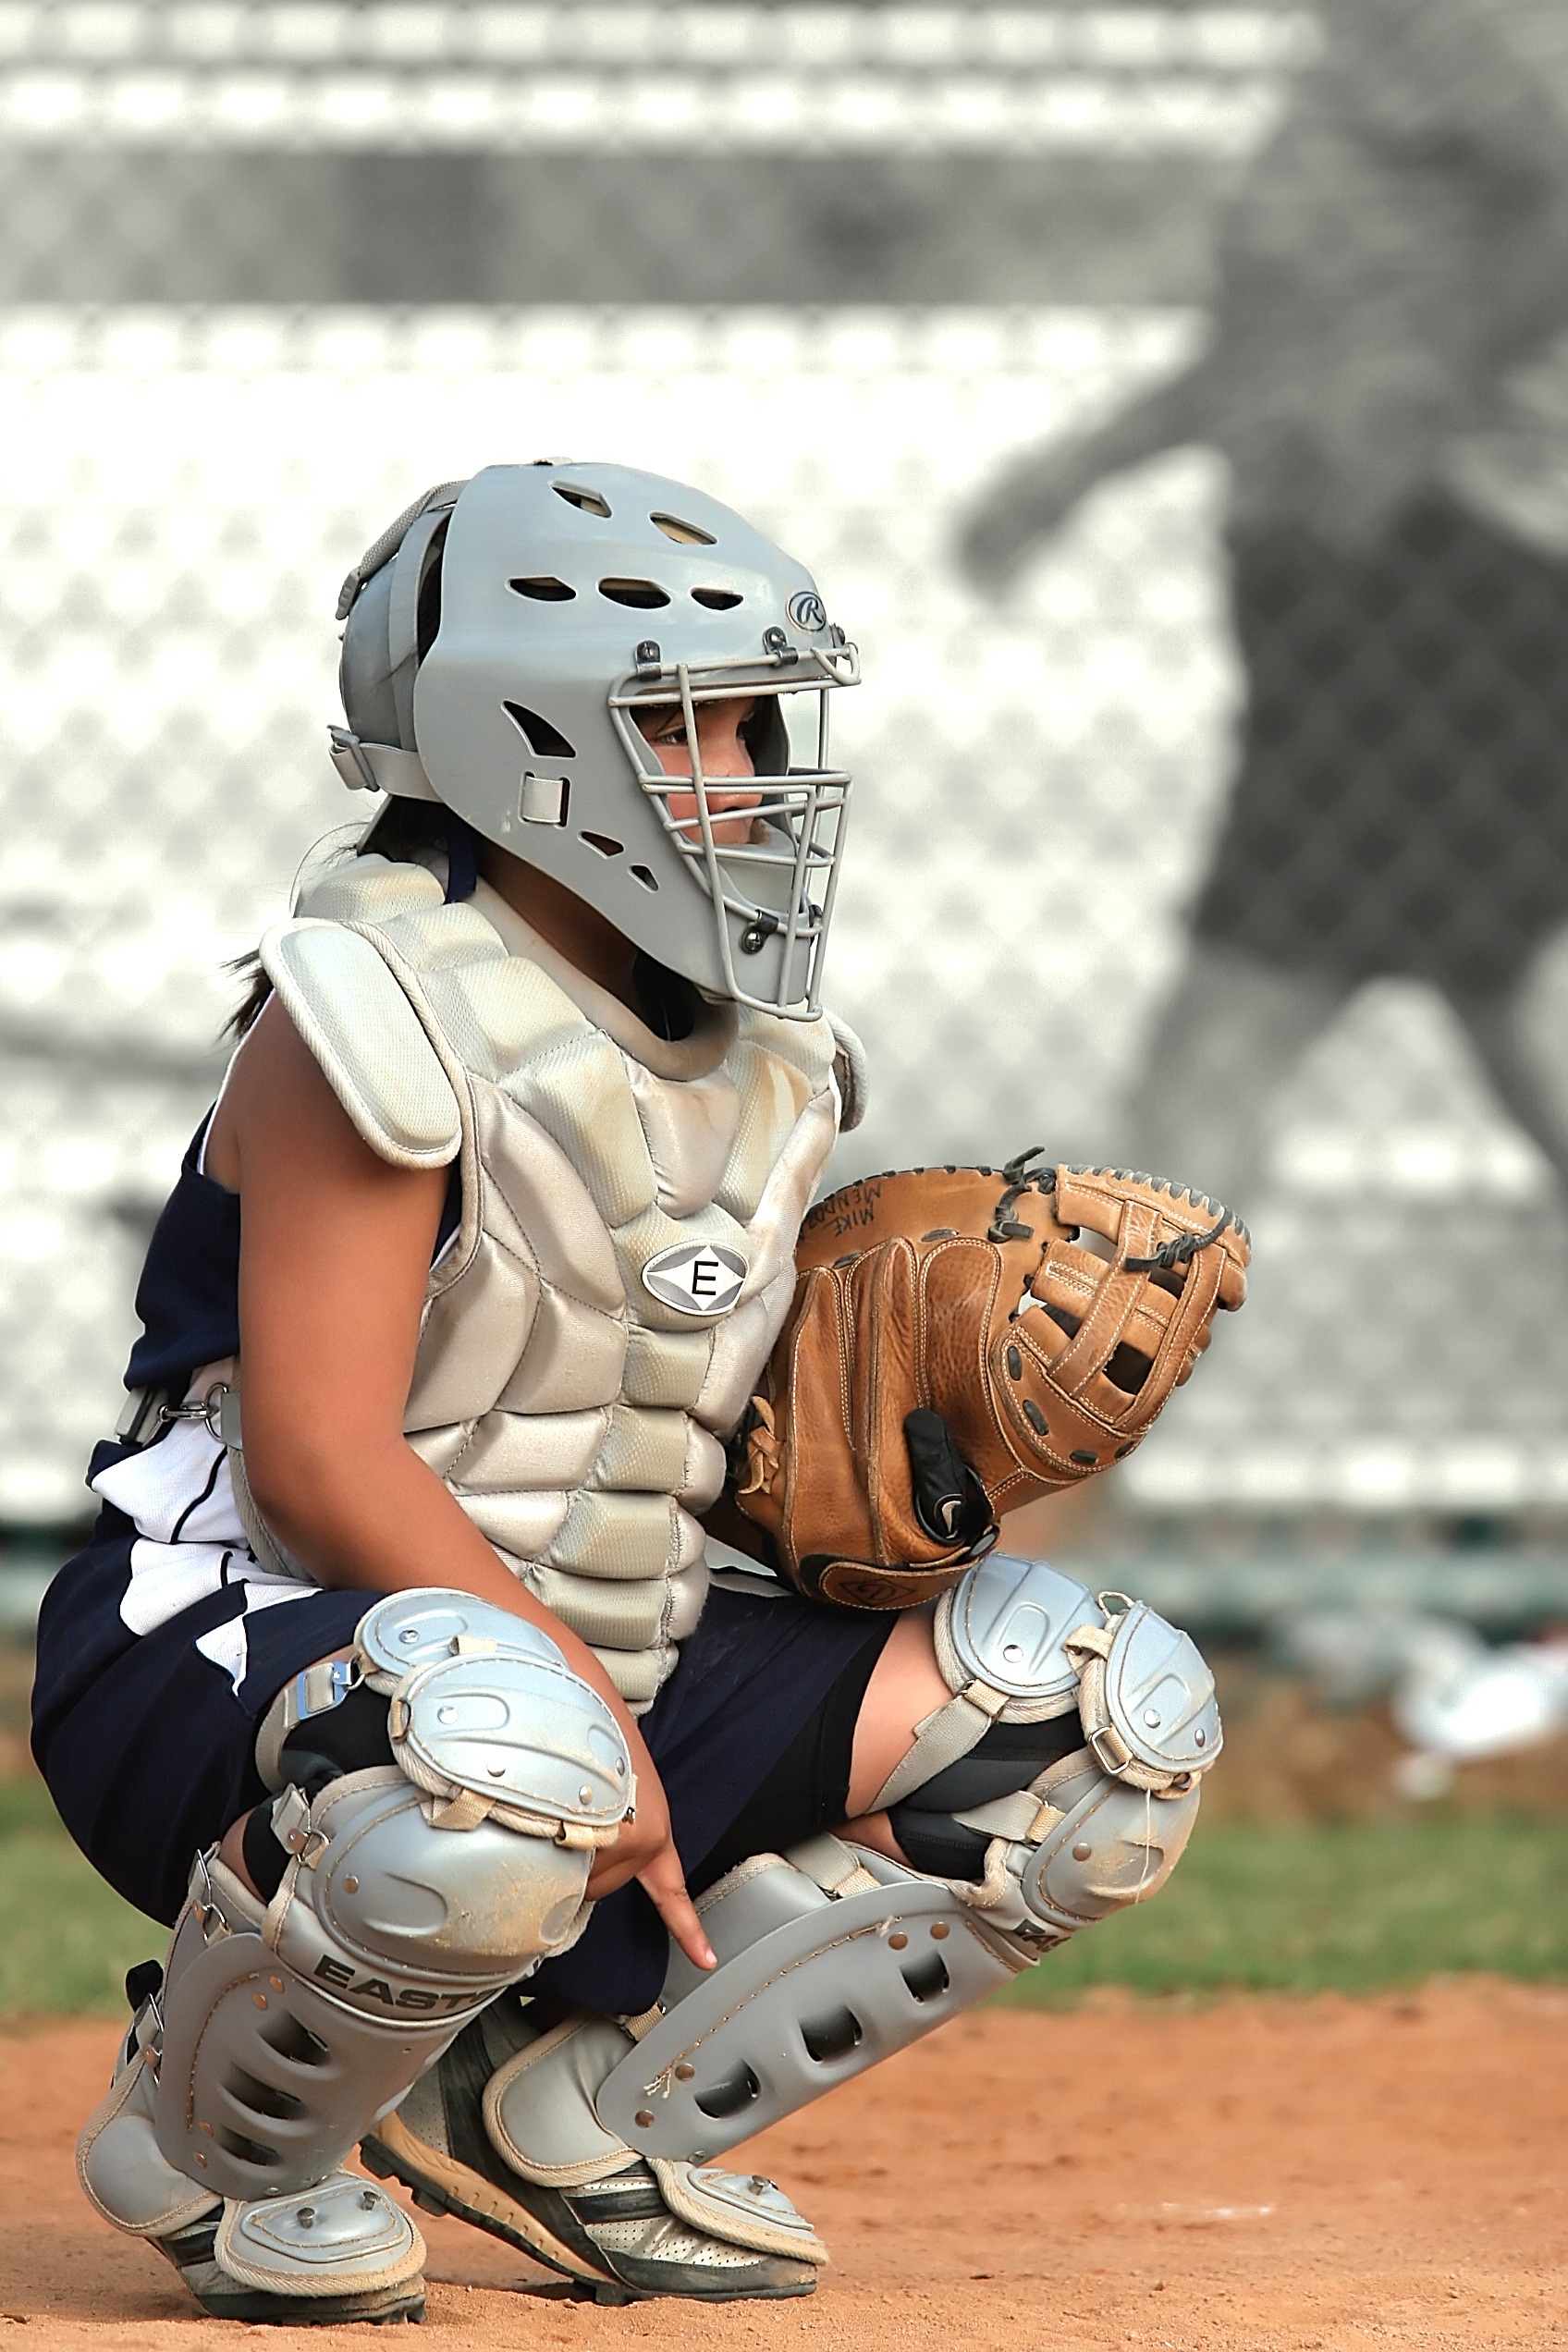
girl, baseball, glove, sport, game, dirt, action, signal, player, pitch, competition, american, focus, sports, helmet, competitive, home plate, protection, concentration, catcher, softball, catcher's mitt, catcher's mask, shin guards, baseball positions, football equipment and supplies, ice hockey position, hockey protective equipment, goaltender mask